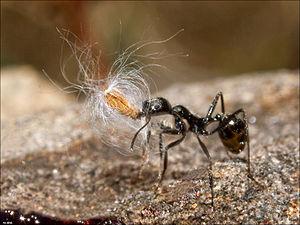
En botanique, un akène est un fruit sec, indéhiscent, à graine unique, dont le péricarpe, plus ou moins sclérifié, n'est pas soudé à la graine.
La myrmécochorie est le fait pour une plante myrmécochore d'avoir ses graines prises activement entre les mandibules des fourmis qui favorisent leur dispersion. Il s'agit d'un type de zoochorie et d'un mutualisme de dispersion qui a évolué indépendamment au moins une centaine de fois et est connu — au moins — chez 77 familles, 334 genres et 11 000 espèces de plantes dans le monde dont 281 en Europe. Alors que la dispersion des graines par les fourmis au sens large inclut aussi la dispersion accidentelle par les fourmis moissonneuses, la myrmécochorie sensu stricto est une exozoochorie active non-dyszoochore.